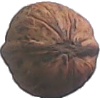
Label: Walnut 1